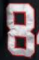
Number: 8